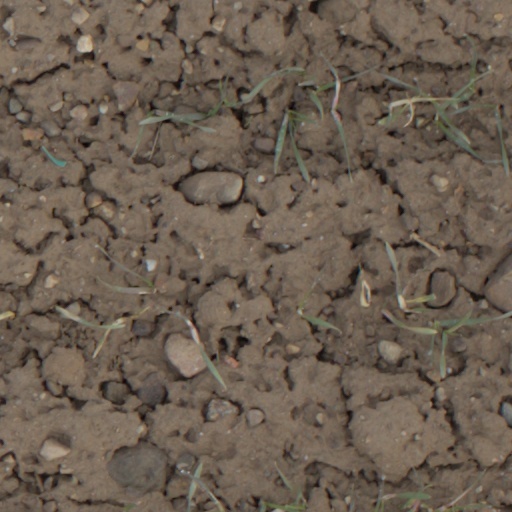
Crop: wheat